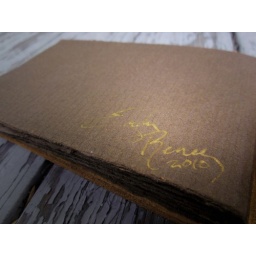
Firenze brown paper in a suede deer hide journal